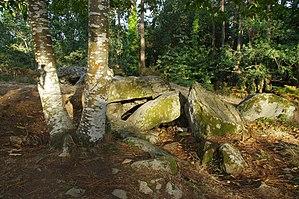
Le dolmen de Toulvern à Baden (Morbihan).
Le dolmen de Mané-Ven-Guen est un dolmen de Baden, dans le Morbihan en France.